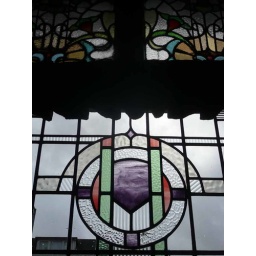
Stained glass in the bar of the Anchor, Birmingham